Henry Matson Waite (engineer)

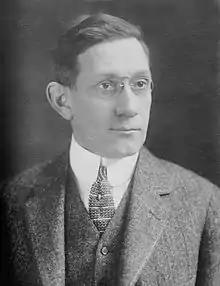

Colonel Henry Matson Waite (May 15, 1869 – September 2, 1944) was an engineer and the City Manager of Dayton, Ohio starting in 1913. He was the deputy administrator for the Public Works Administration from 1933 until September 1, 1935.